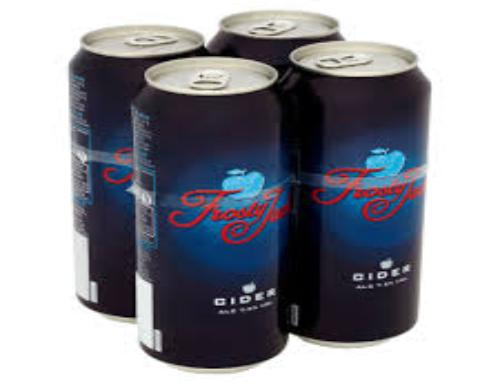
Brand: Frosty Jack Cider
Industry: Food